Michel Bastos

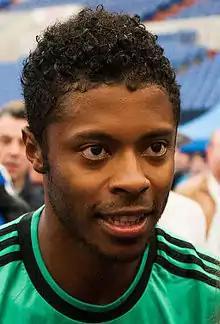
Bastos in 2013

Michel Fernandes Bastos (born 2 August 1983) is a Brazilian retired professional footballer who mainly played as a left winger.